Harold Macmillan

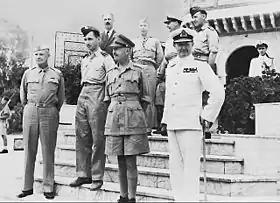
Macmillan (top row, left) with Allied military leaders in the Sicilian campaign, 1943; Maj-Gen Bedell Smith to his left. Front Row: General Eisenhower (then Supreme Commander, Mediterranean), Air Chief Marshal Tedder, General Alexander, Admiral Cunningham

Together with Gladwyn Jebb he helped to negotiate the Italian armistice in August 1943, between the fall of Sicily and the Salerno Landings. This caused friction with Eden and the Foreign Office. He was based at Caserta for the rest of the war. He was appointed UK High Commissioner for the Advisory Council for Italy late in 1943. He visited London in October 1943 and again clashed with Eden. Eden appointed Duff Cooper as Representative to the Free French government in Algeria (after the liberation of mainland France, he later continued as Ambassador to France from November 1944) and Noel Charles as Ambassador to Italy to reduce Macmillan's influence. In May 1944 Macmillan infuriated Eden by demanding an early peace treaty with Italy (at that time a pro-Allied regime under Badoglio held some power in the southern, liberated, part of Italy), a move which Churchill favoured. In June 1944 he argued for a British-led thrust up the Ljubljana Gap into Central Europe (Operation "Armpit") instead of the planned diversion of US and Free French forces to the South of France (Operation Dragoon). This proposal impressed Churchill and General Alexander, but did not meet with American approval. Eden sent out Robert Dixon to abolish the job of Resident Minister, there being then no job for Macmillan back in the UK, but he managed to prevent his job being abolished. Churchill visited Italy in August 1944. On 14 September 1944 Macmillan was appointed Chief Commissioner of the Allied Control Commission for Italy (in succession to General Noel Mason-MacFarlane). He continued to be British Minister Resident at Allied Headquarters and British political adviser to "Jumbo" Wilson, now Supreme Commander, Mediterranean. On 10 November 1944 he was appointed Acting President of the Allied Commission (the Supreme Commander being President).